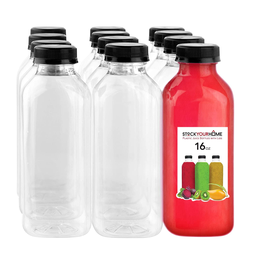
Label: bottles